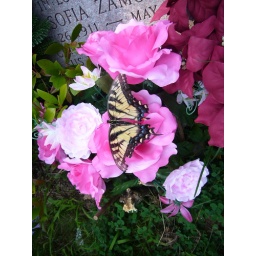
A dead butterfly on a plastic flower in a graveyard.